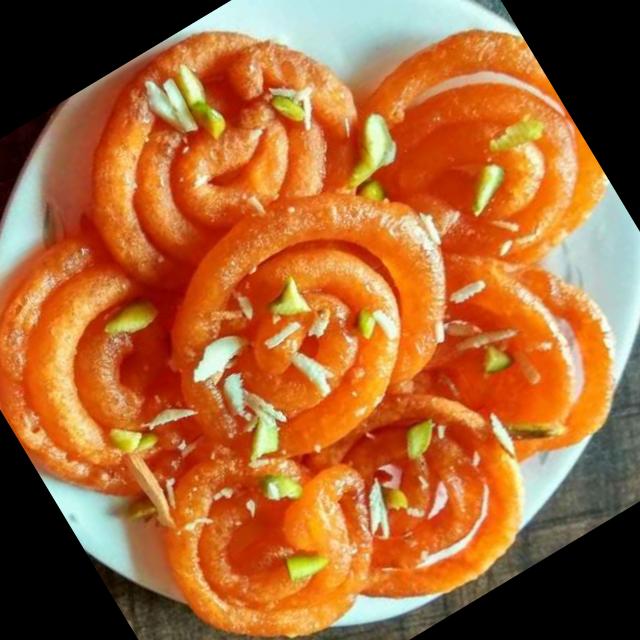
Dish: jalebi